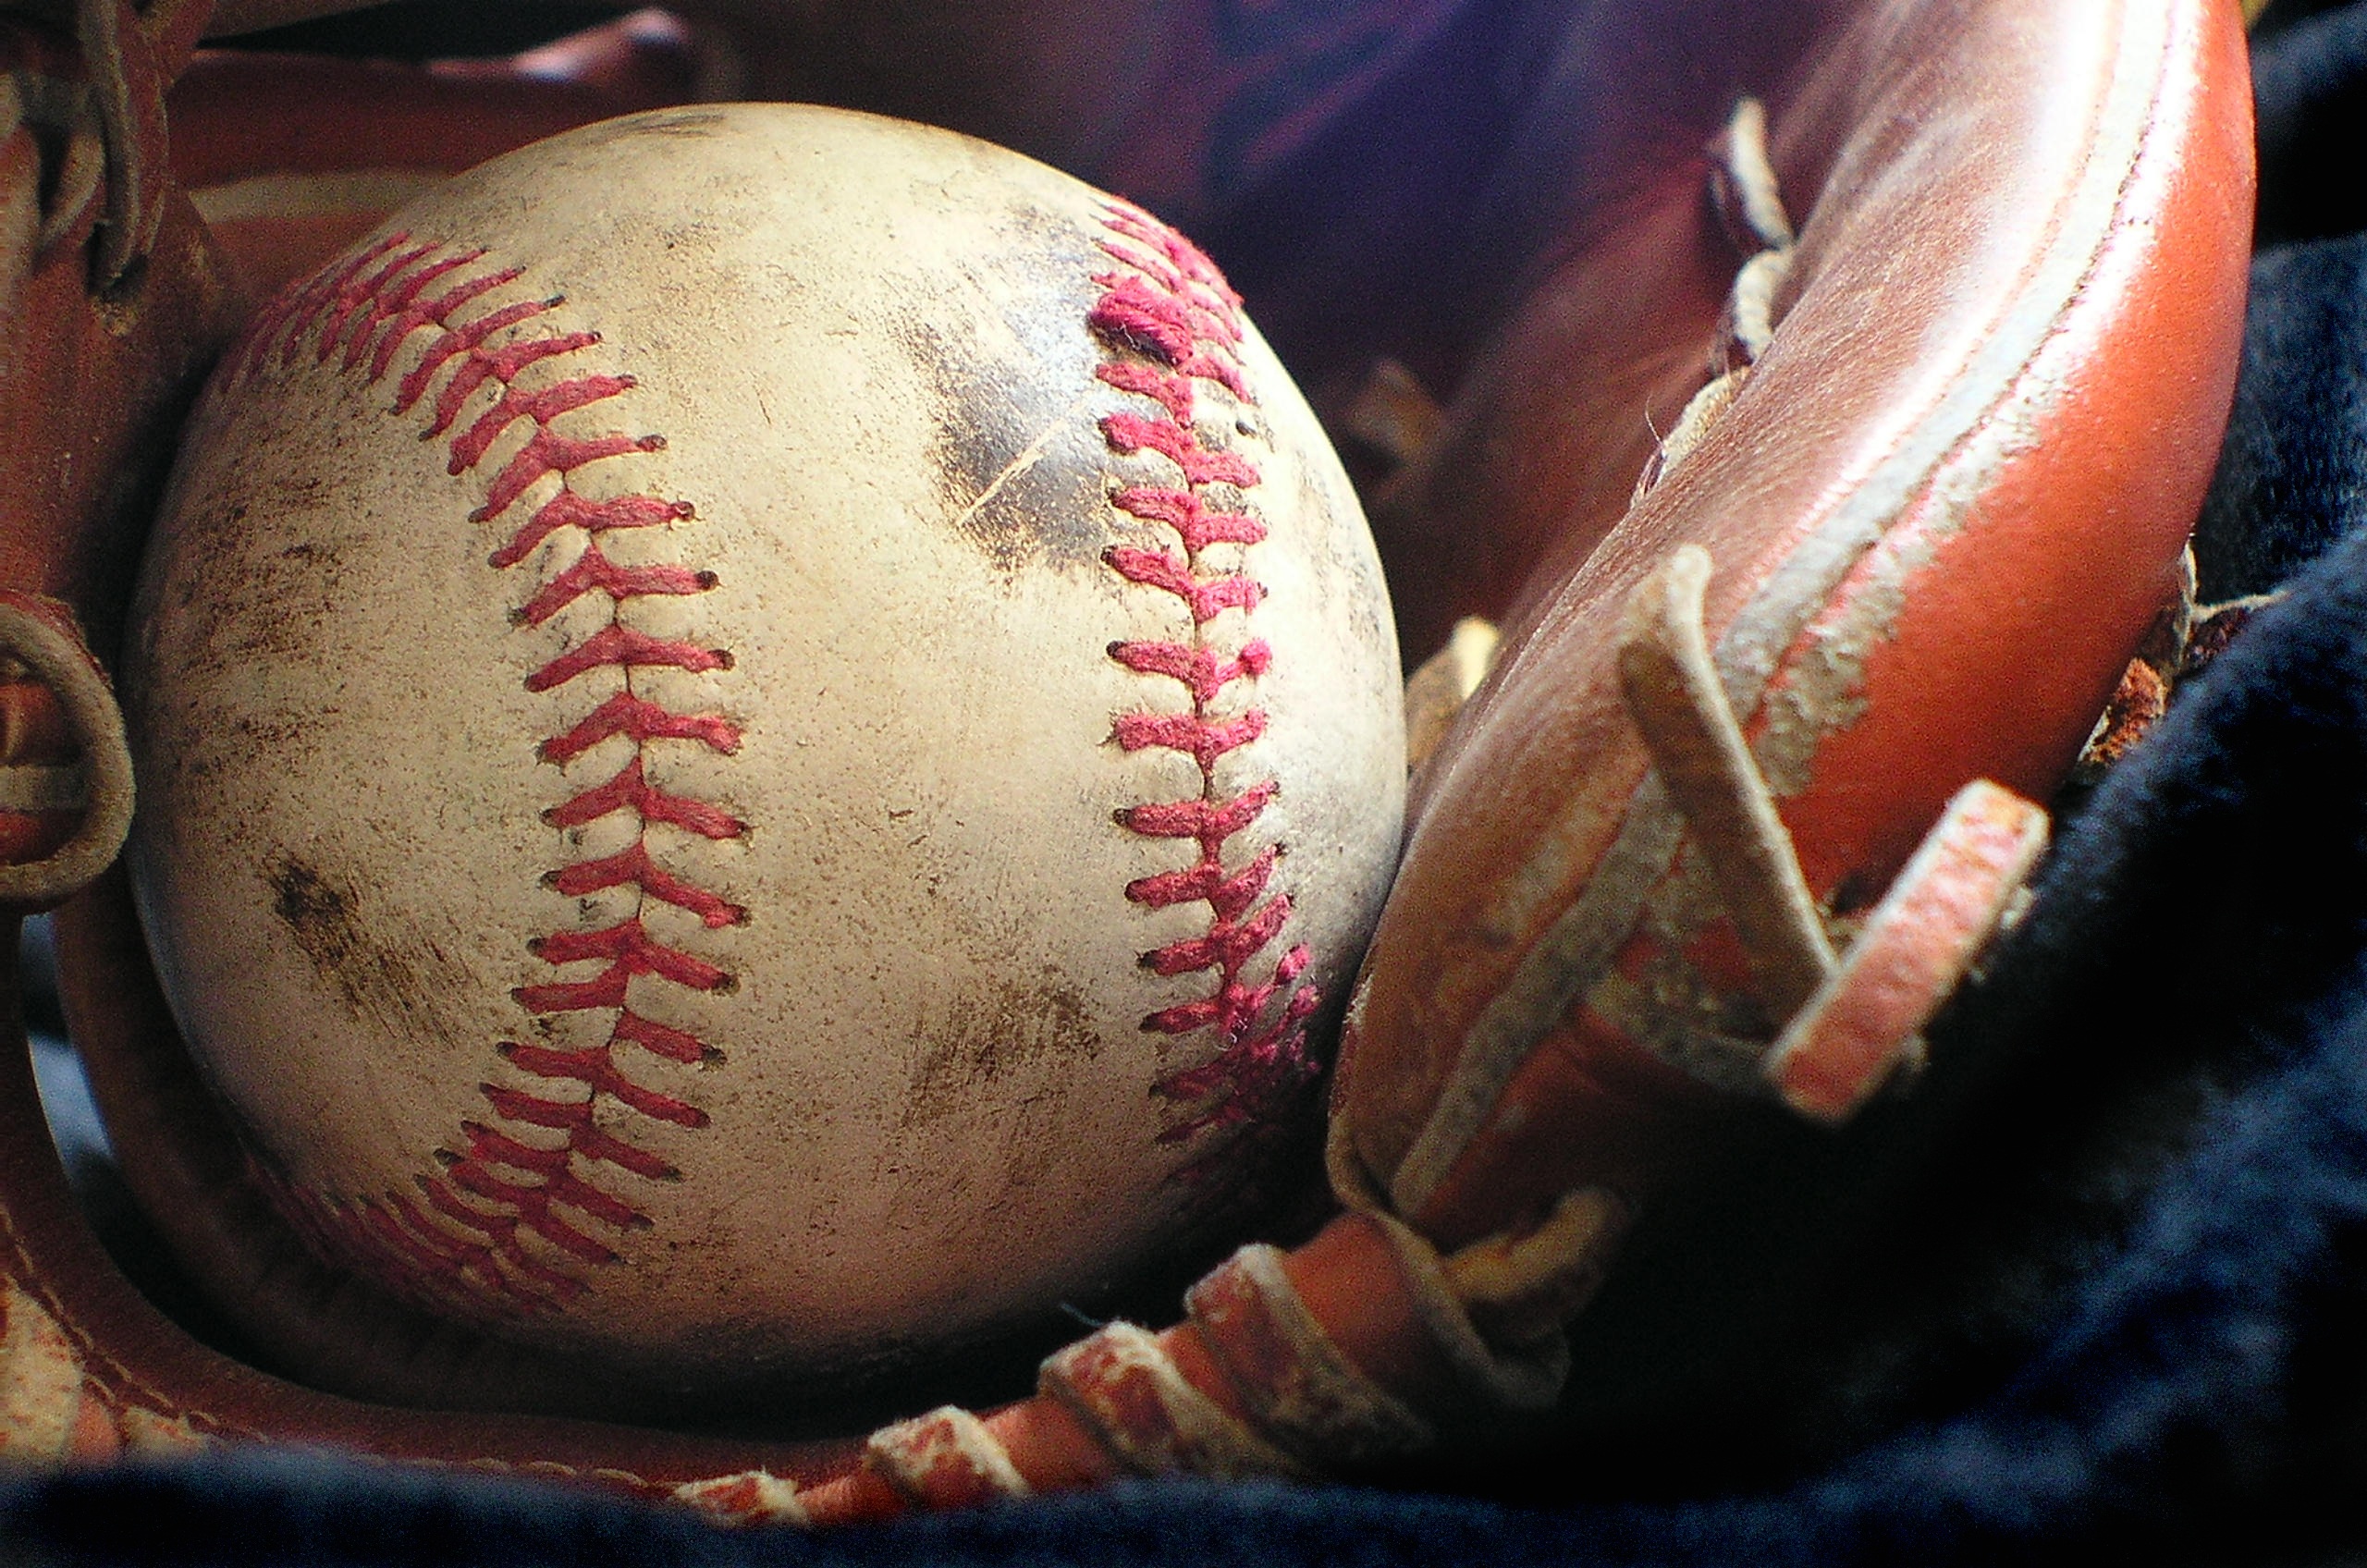
baseball, glove, sport, game, recreation, red, color, sports equipment, close up, pitcher, ball, mit, macro photography, softball